North Toronto

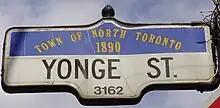
Street sign designed in honour of North Toronto

North Toronto is served by north–south commercial strips on Yonge Street, Mount Pleasant Road, and Bayview Avenue, and an east–west strip on Eglinton Avenue. These offer an array of shopping and dining aimed primarily at the local market, and as with many main streets in Toronto neighbourhoods, are largely given to small, locally owned shops in free-standing buildings. The corner of Yonge and Eglinton features the Yonge Eglinton Centre complex, which includes a shopping mall, multiplex cinema, and both office and residential towers; and Canada Square, an office complex with a small shopping concourse and another, older multiplex. Both are connected to Eglinton subway station. The headquarters of Canadian Tire, TVOntario, RioCan, Heart and Stroke Foundation and the Toronto Transit Commission are located in North Toronto.